Mainland Australia

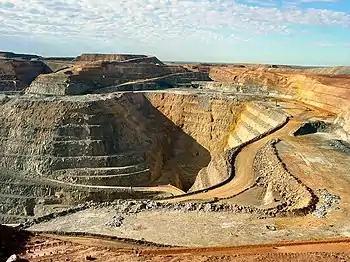
Super Pit gold mine on Kalgoorlie's Golden Mile in Western Australia

The Australian mainland is host to some of the world's largest open-cut and underground mines. Across the mainland states (besides the ACT), there are over 350 operating mines, producing 19 useful rocks and minerals. These mines allow Australia to be one of the world's largest producers of iron ore, coal, bauxite (aluminium ore), manganese, nickel, copper, gold, silver, cobalt, lead, copper, uranium, opal and diamond. Some of the largest mines on the Australian mainland are listed below: